Jimmy Cooney (1890s shortstop)

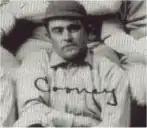

James Joseph Cooney (July 9, 1865 – July 1, 1903) was a shortstop in Major League Baseball who played from through for the Chicago Colts (1890–92) and Washington Senators (1892) of the National League. Listed at 5' 9", 155 lb. Cooney batted switch and threw right-handed. He was born in Cranston, Rhode Island.